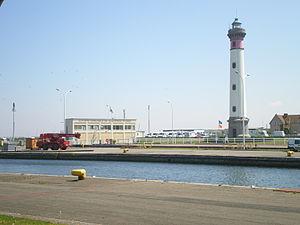
Phare de Ouistreham, vu du terre-plein de l'écluse.
Le phare de Ouistreham est un phare à terre, cylindrique, mesurant 38 m de haut, fabriqué en granite et peint en rouge et blanc. Il fut mis en service en 1905, mais un premier phare existait depuis 1886, c'était une tour carrée de 13 m de haut. Il a été construit à côté de l'usine hydraulique, fonctionnant à l'époque et toujours visible de nos jours. Seule la cheminée de brique a été détruite.
Ouistreham est une commune française située dans le département du Calvados en région Normandie, peuplée de 9 081 habitants. La municipalité communique désormais avec le nom d'Ouistreham Riva-Bella.